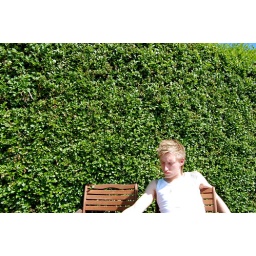
a boy brushed in white living in green and blue